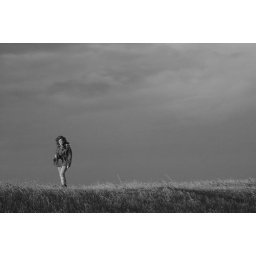
Woman walking away from the rain over a dike. Vrouw loopt weg van de regen over een dijk.